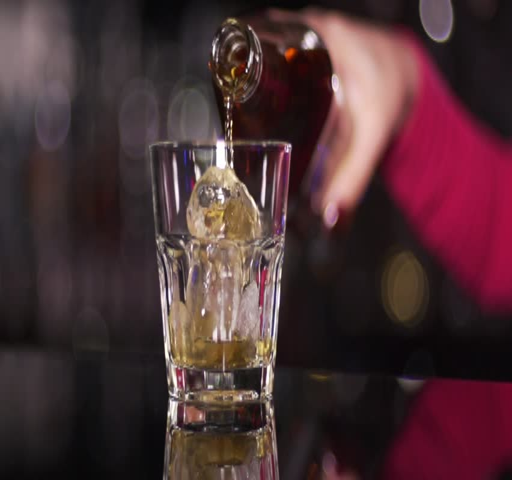
whiskey pouring into a glass with ingredient